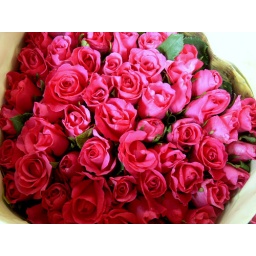
Roses also almost in bulk, Bangkok flower market